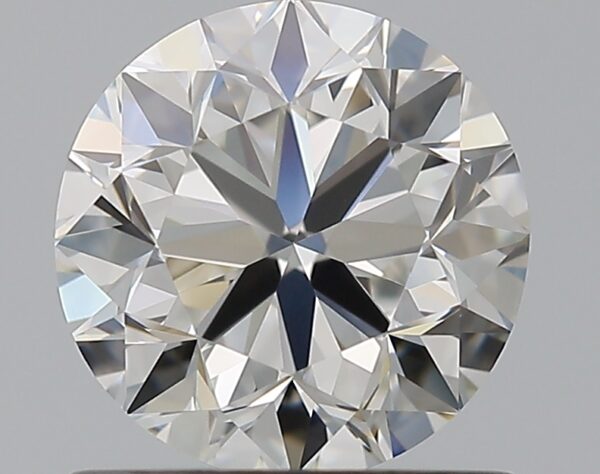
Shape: round
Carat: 1
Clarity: VVS1
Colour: G
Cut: VG
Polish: EX
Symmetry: VG
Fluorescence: N
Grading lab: GIA
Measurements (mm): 6.17 x 6.26 x 4